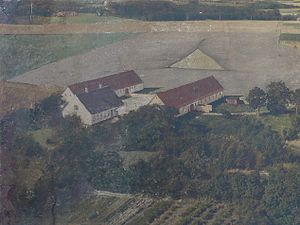
Store Hallegård
St. Hallegård 1954
Store Hallegård matr. 1a mfl. hovedejerlavet Olsker. Gården er en af de oprindelige 17 proprietærgårde på Bornholm.